McGarry, Ontario

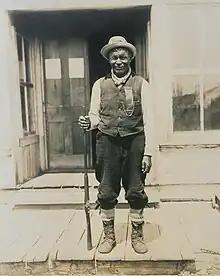
Chief Ignace Tonené

Gold in the area was originally reported in the late 1800s by Chief Ignace Tonené of the Temagami First Nation. He staked a claim near the north arm of Larder Lake but claimed it was stolen. He reported it, but Indian Affairs was unable to help. Tonené's claim was jumped by European settlers and later developed into the Kerr-Addison Mine. Adjacent to the Kerr-Addison Mine, the Chesterville gold mine was developed, operating from 1939 until 1952.